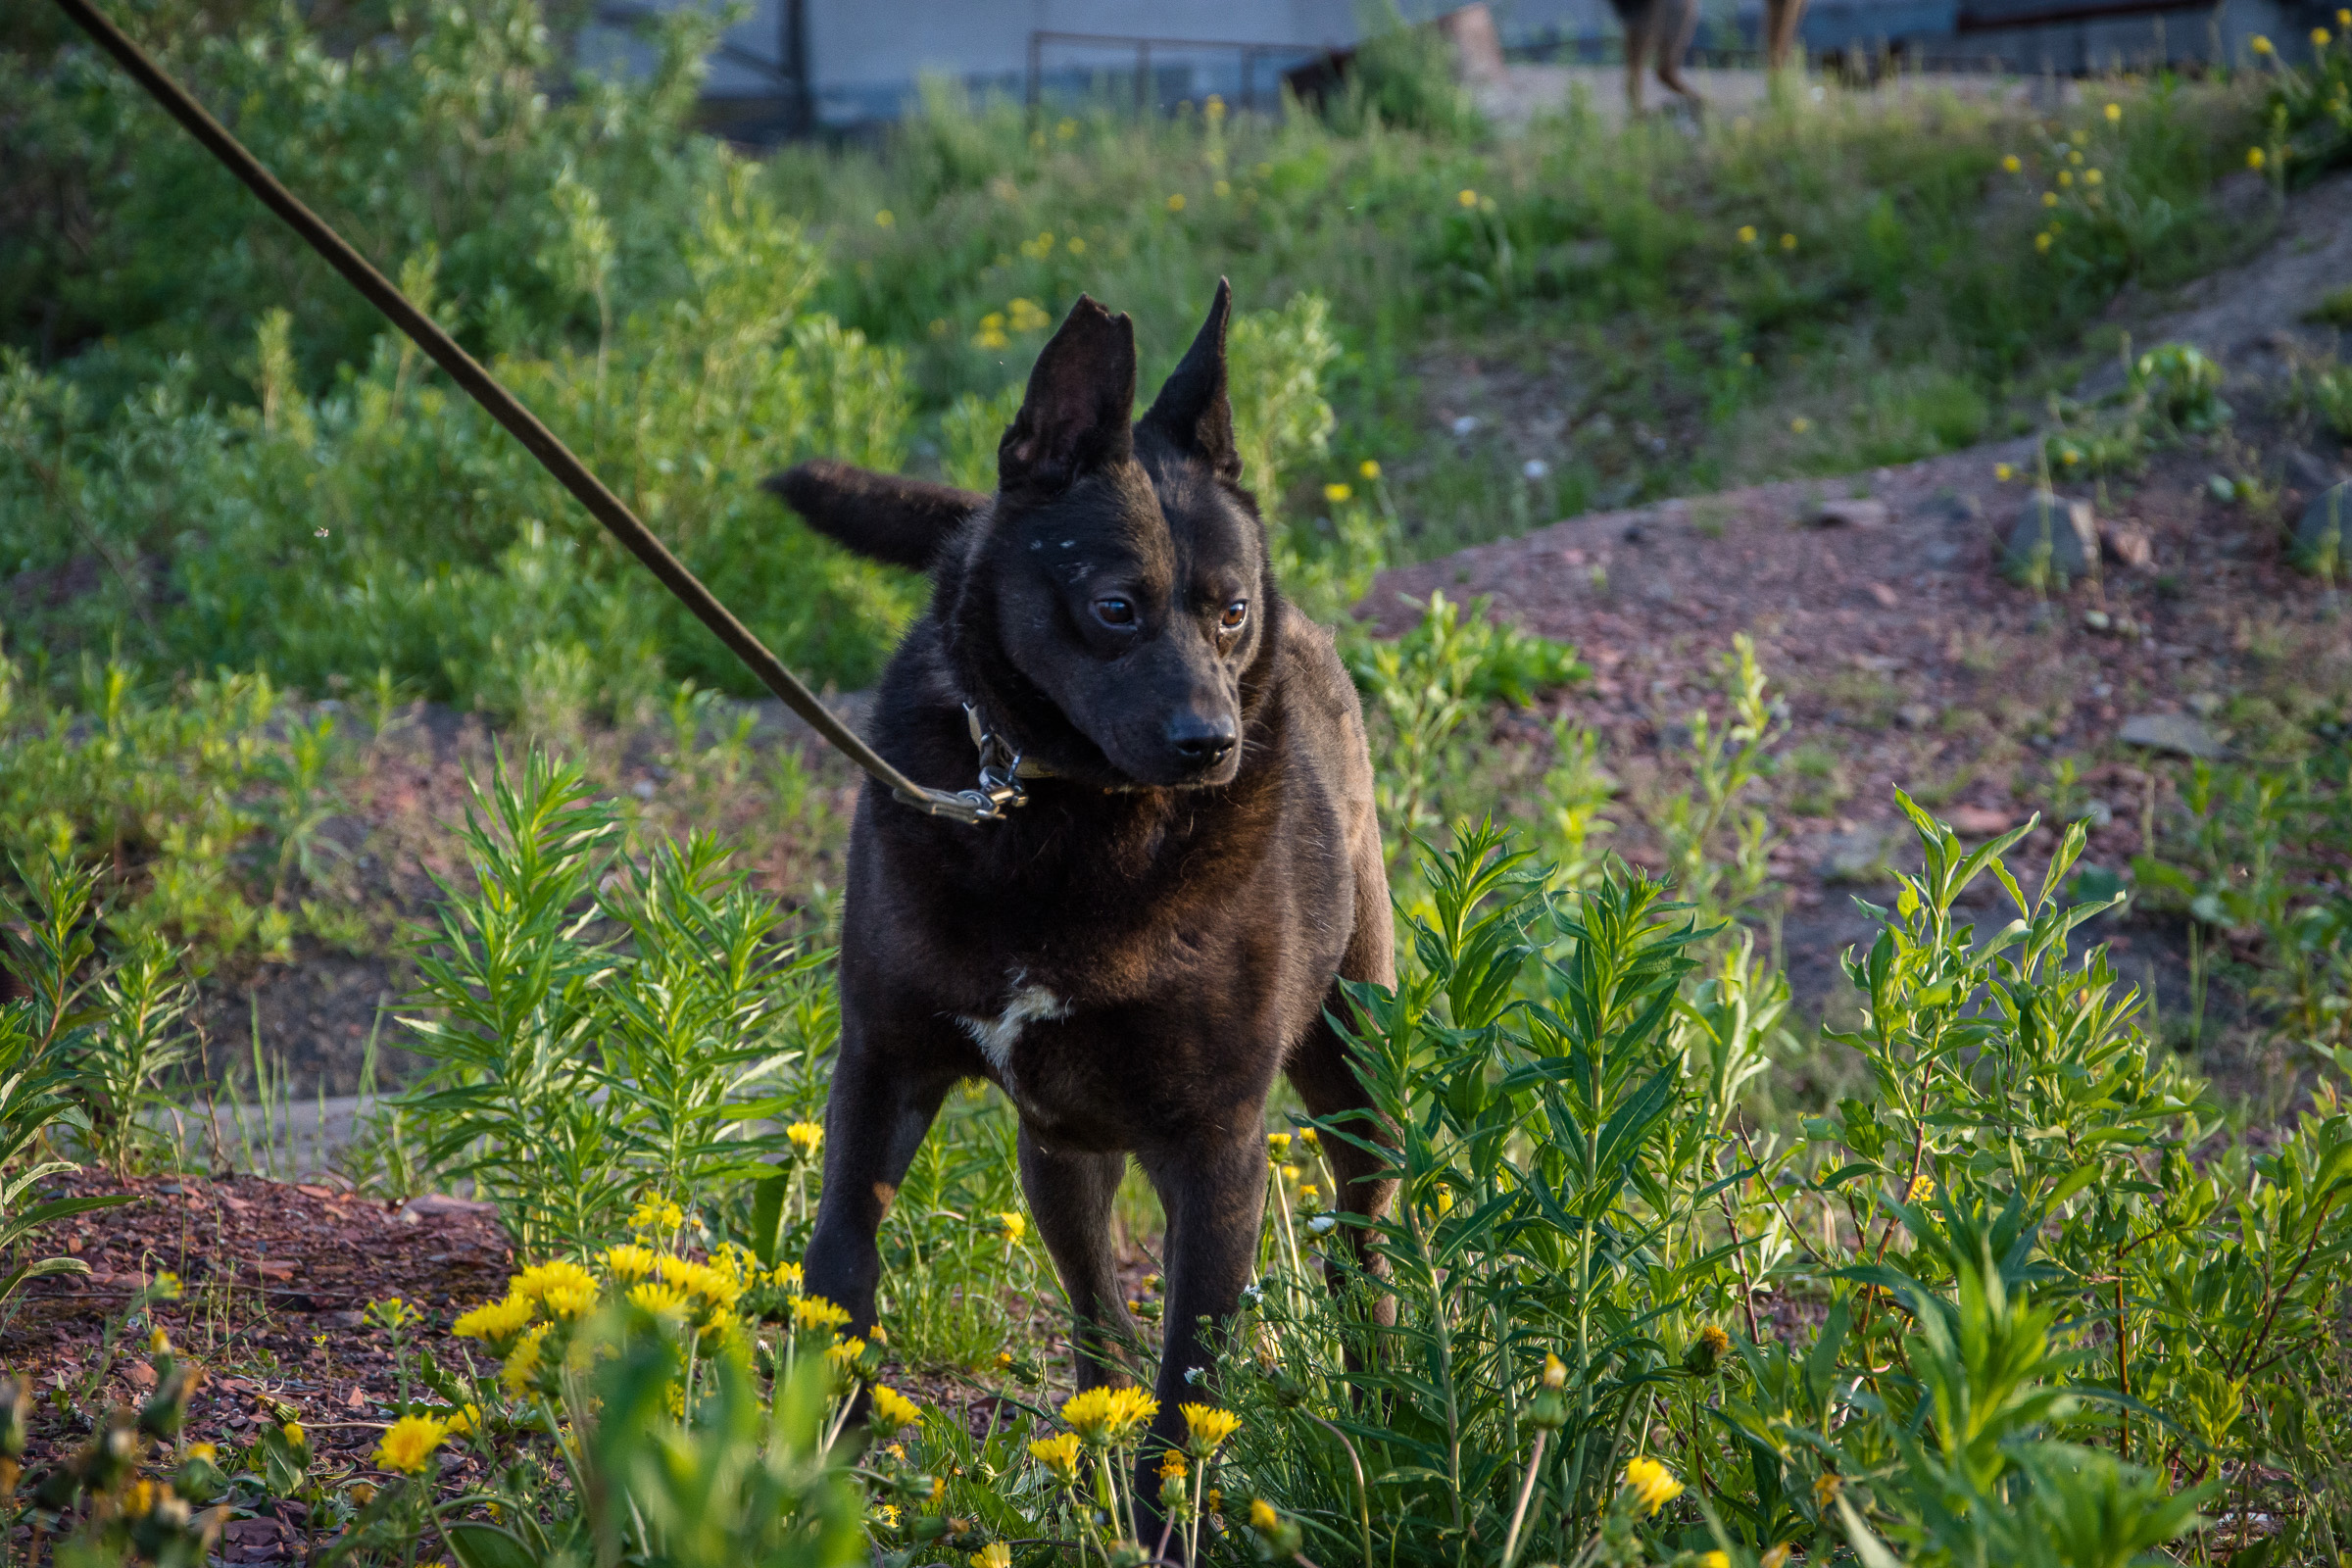
black dog, portrait, smile dog, from shelter, pet portrait, full length, mammal, vertebrate, dog, canidae, dog breed, carnivore, australian kelpie, dutch shepherd dog, plant, spring, schipperke, wildlife, flower, wildflower, meadow, Kai ken, working dog